Guadalajara, Spain

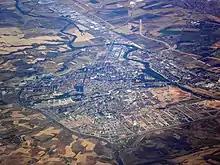
Aerial view of the city, as seen from the northeast.

On 8 March 1937, the four divisions of the Italian Corpo Truppe Volontarie (CTV), attacked Republican positions outside Guadalajara as a supporting diversionary attack supporting the Nationalist Jarama Offensive began at the beginning of February. After four days of a slow, cautious advance during rainy weather, the tanks started attacking along paved roads and outran the air and anti-aircraft artillery support. Shortly thereafter, Republican airplanes in newly clear skies found the tanks and infantry in a traffic jam on the main road into Guadalajara. The Republican aircraft attacked and destroyed all the vehicles in the mechanized spearhead. The CTV retreated with casualties in the thousands. Ernest Hemingway labeled the attack "Italian débâcle at Guadalajara." As a result of the victory, Republican forces enjoyed an increase in recruitment.